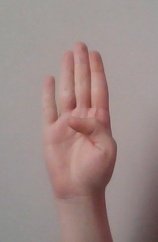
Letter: kaaf